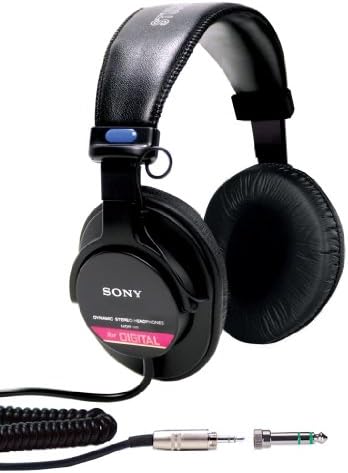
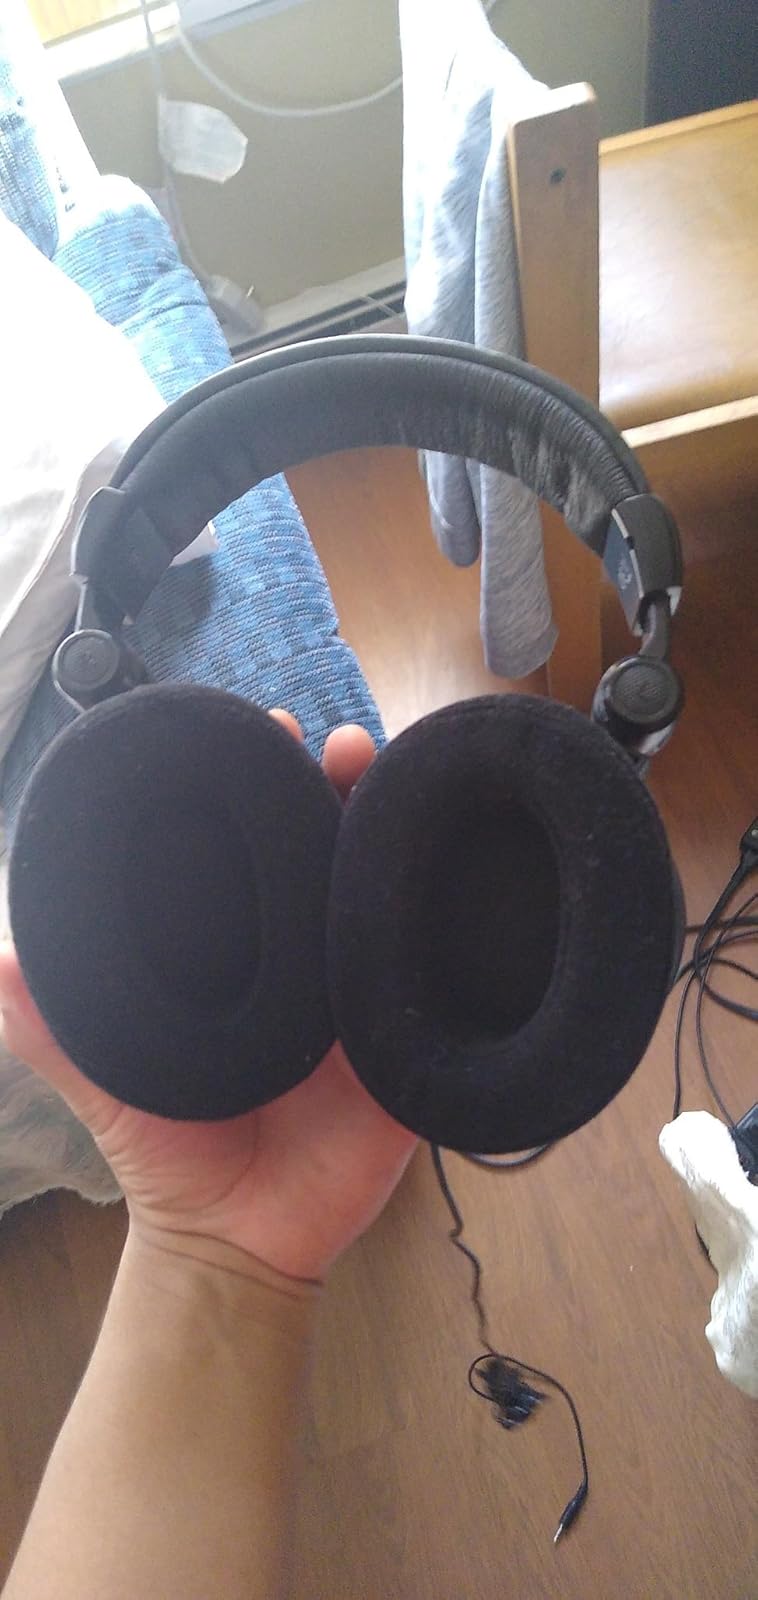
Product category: headphones
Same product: no